2005 British Touring Car Championship

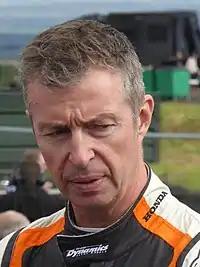
2005 BTCC champion, Matt Neal

The 2005 Dunlop MSA British Touring Car Championship season was the 48th British Touring Car Championship (BTCC) season. As in 2004, there were ten racing weekends at nine different circuits; each round comprising three races, making a thirty round competition in total.